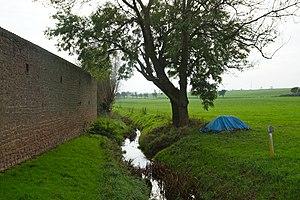
Altenhausen (Emden), Allemagne: la rivière Beber